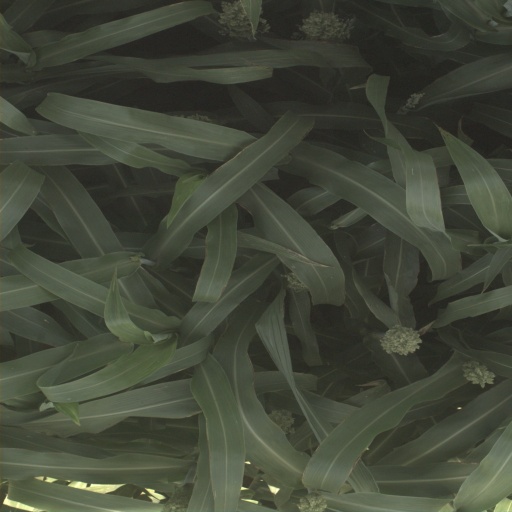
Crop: sorghum